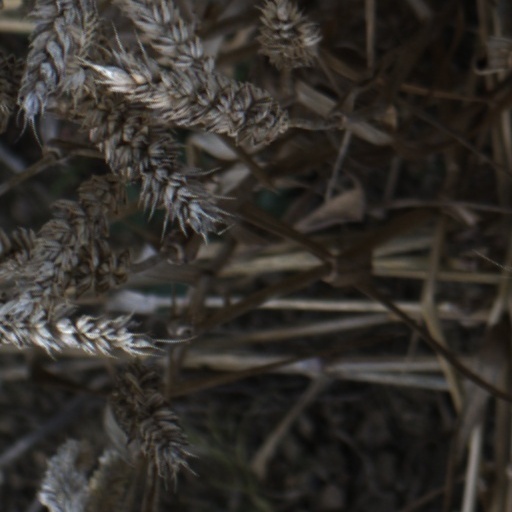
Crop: wheat